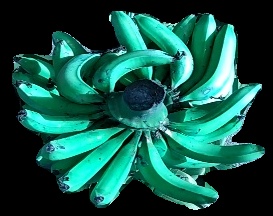
Variety: pachbale
Grade: grade3